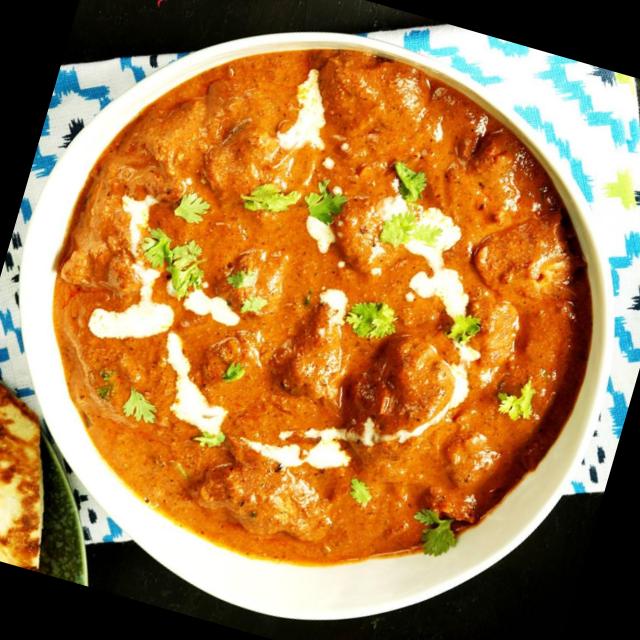
Dish: chapati